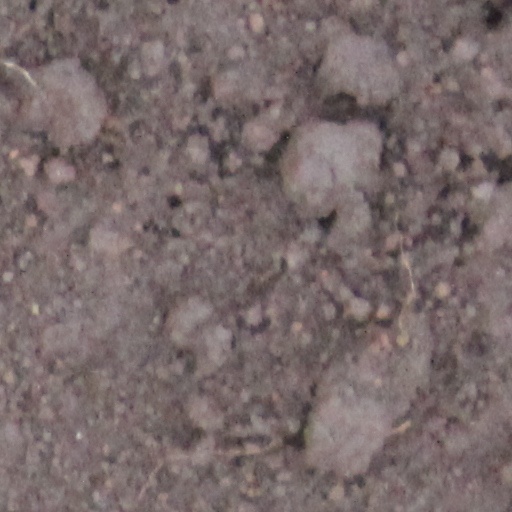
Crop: wheat